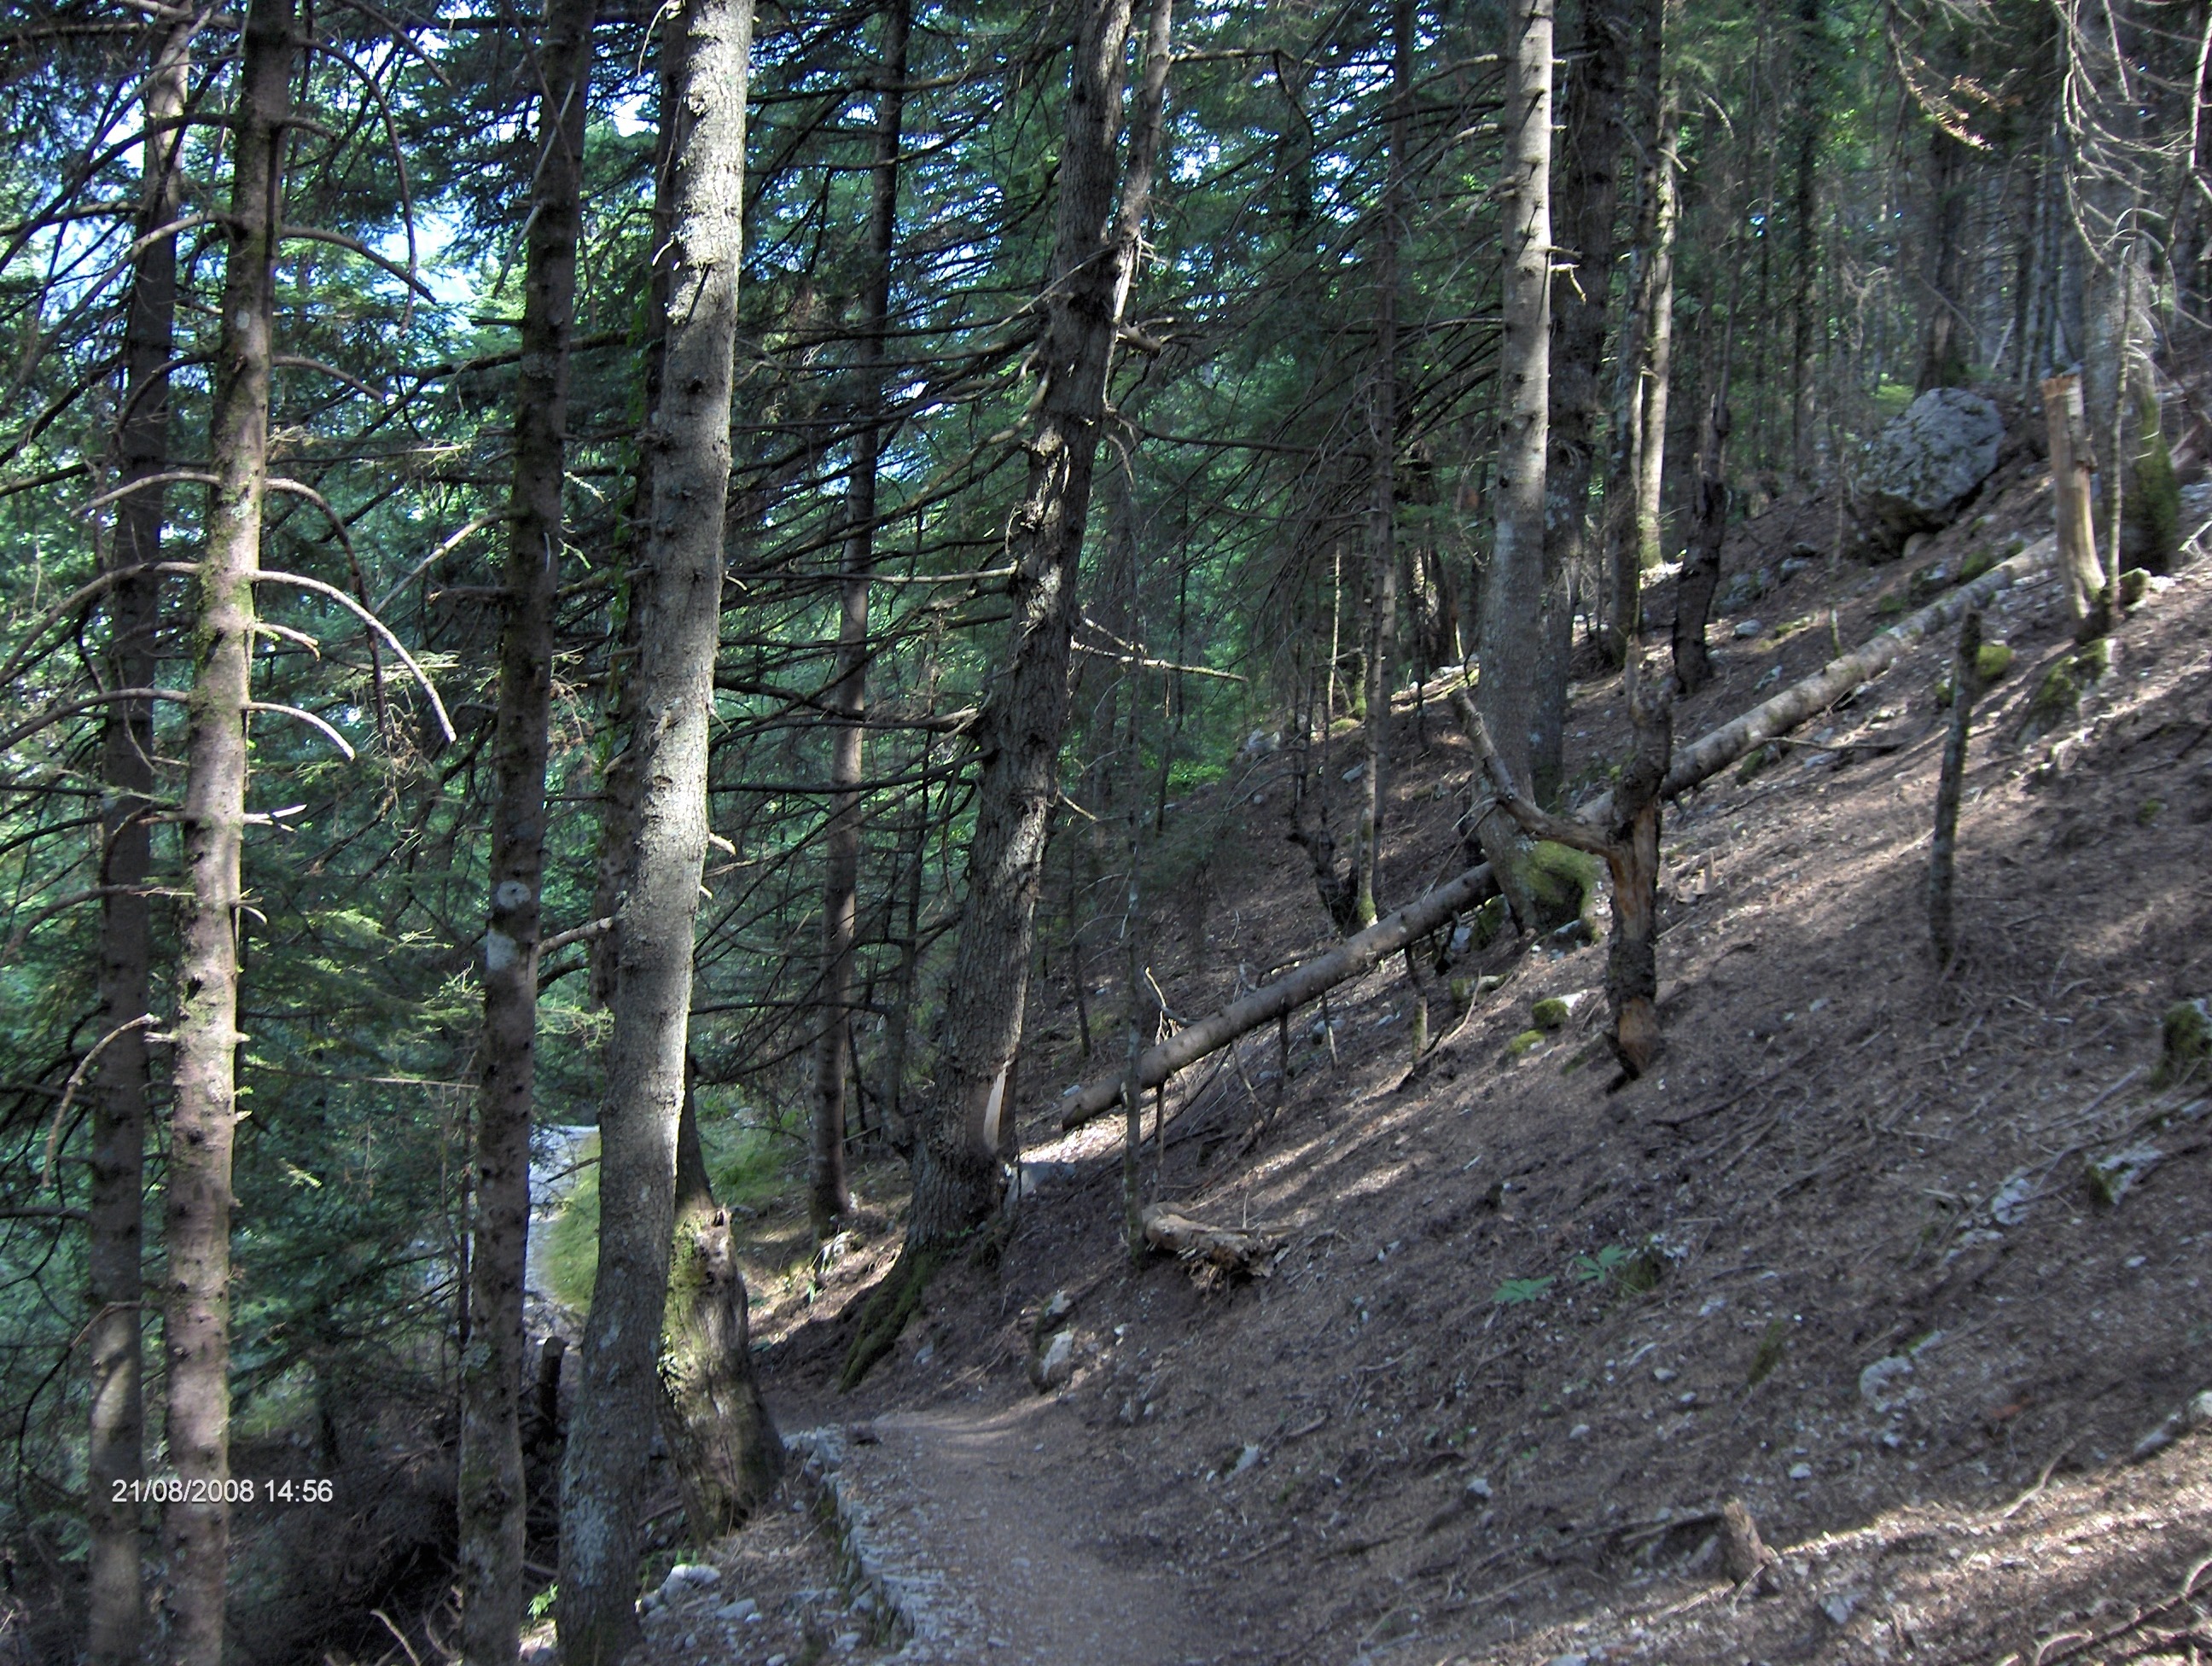
tree, nature, forest, path, wilderness, trail, jungle, ridge, ravine, woodland, habitat, ecosystem, biome, old growth forest, natural environment, temperate coniferous forest